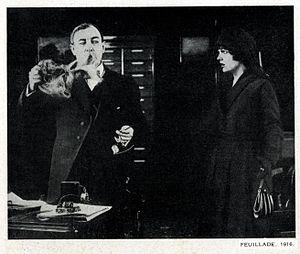
Image tirée du film Judex de Louis Feuillade